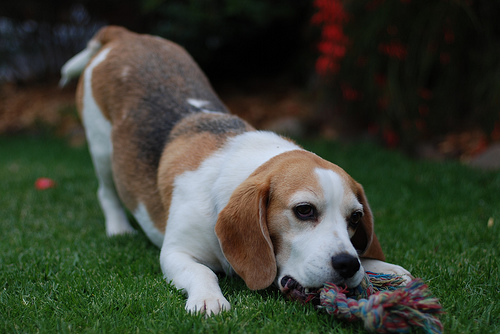
Animal: dog
Breed: beagle